Tsuyama

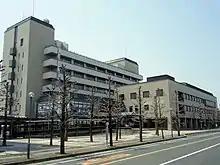
Tsuyama city hall

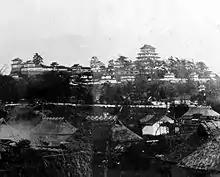
Tsuyama Castle in 1873

Tsuyama is located in north-central Okayama Prefecture, with the Chugoku Mountains separating it from Tottori Prefecture to the north. It is the largest city in the northern part of the prefecture in terms of population and economy.